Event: Nepal Earthquake
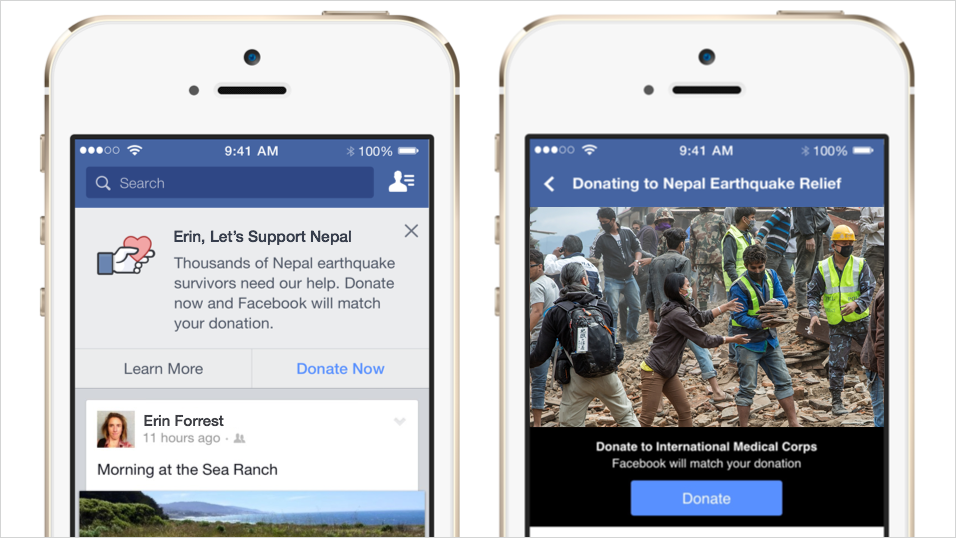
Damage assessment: damage